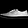
Label: Sneaker